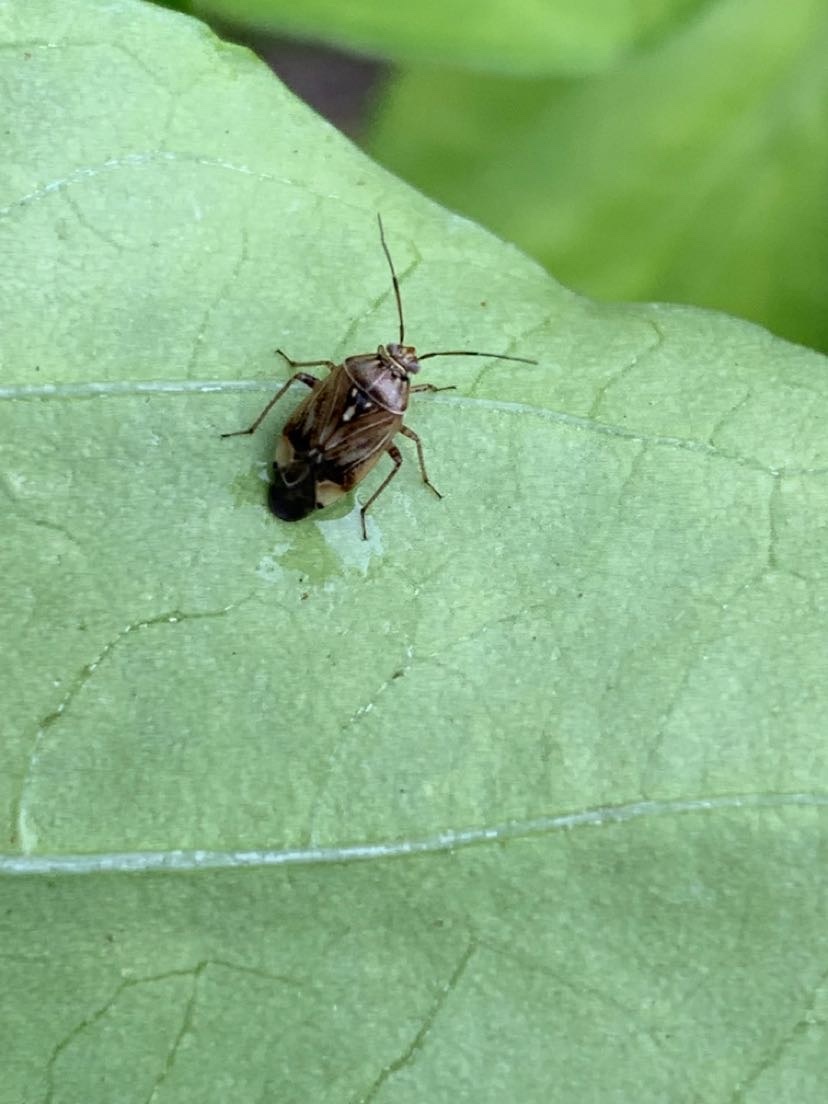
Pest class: lygus_bug